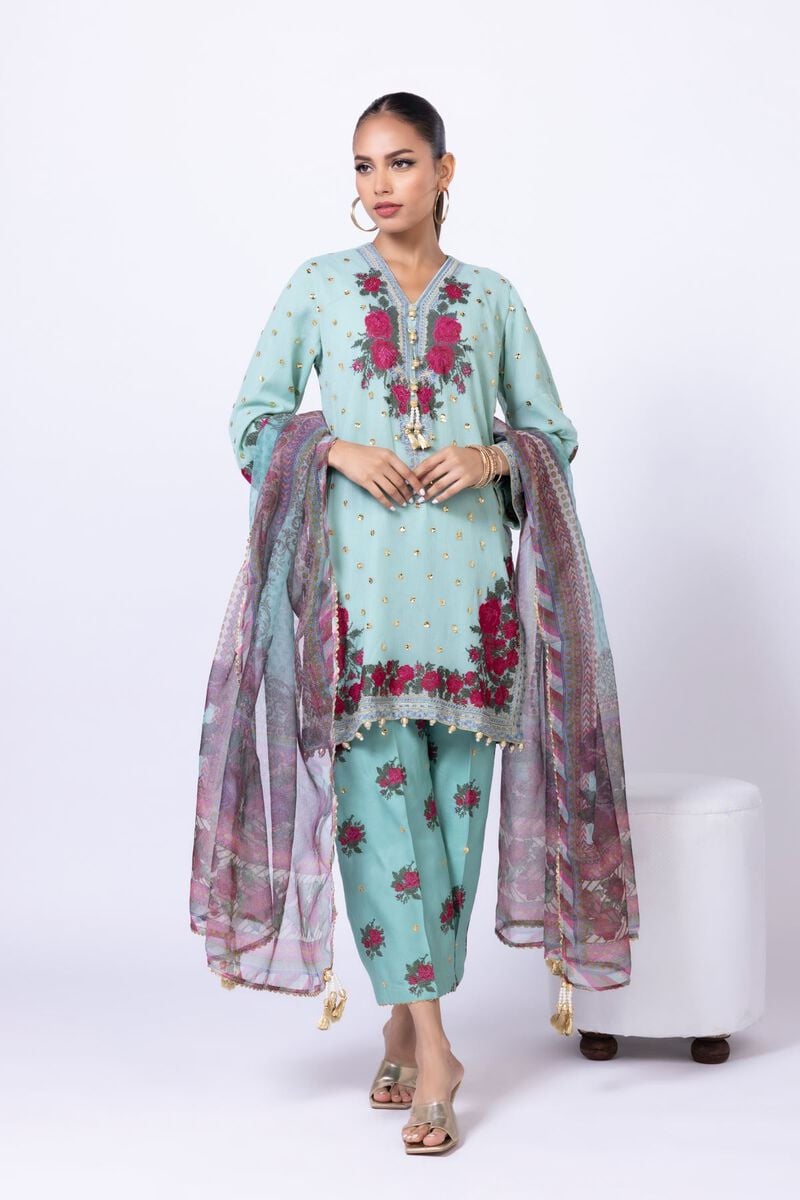
mint embroidered chiffon suit